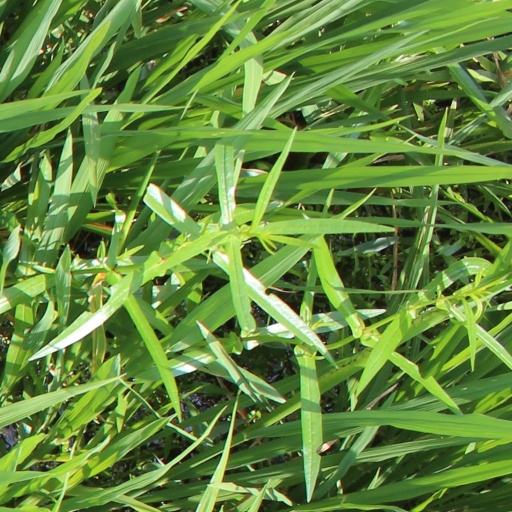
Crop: rice